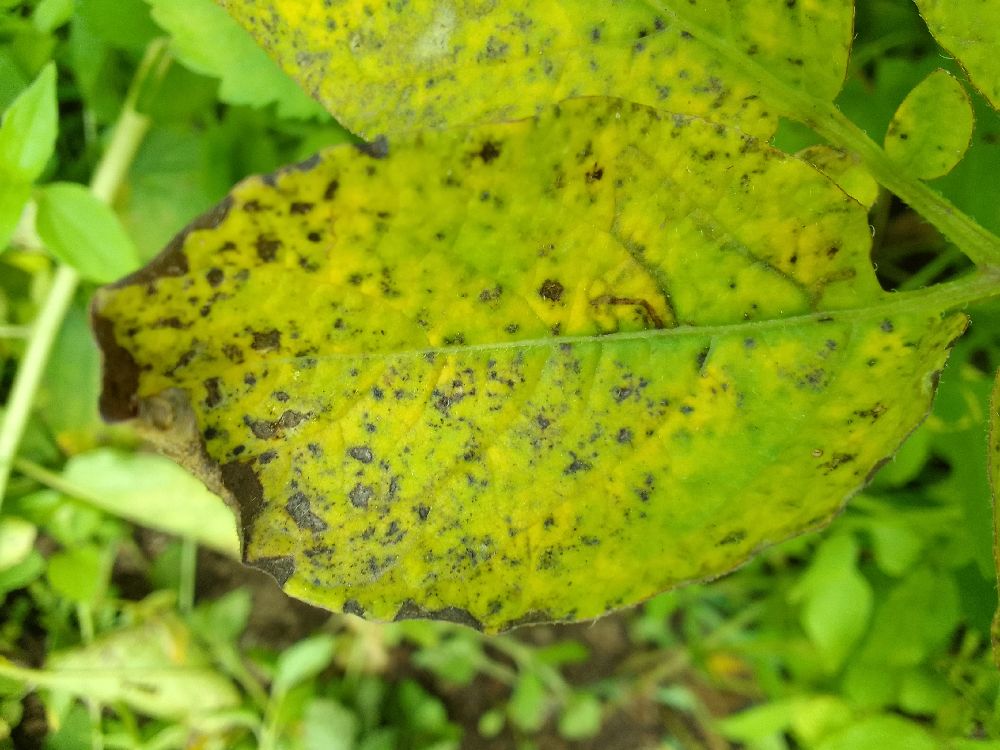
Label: Early blight